Ryan Swain (presenter)

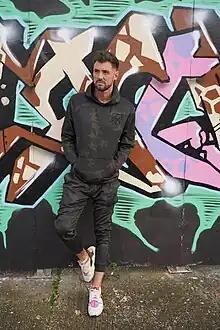

Ryan Swain (born 24 February 1990) is an English radio presenter, DJ, actor, comedian, motivational speaker and skateboarder.